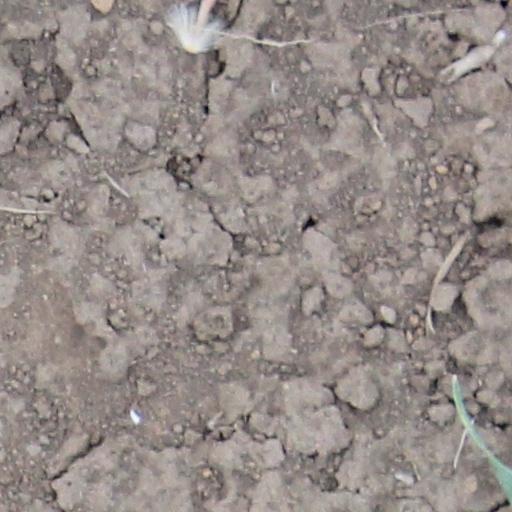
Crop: wheat